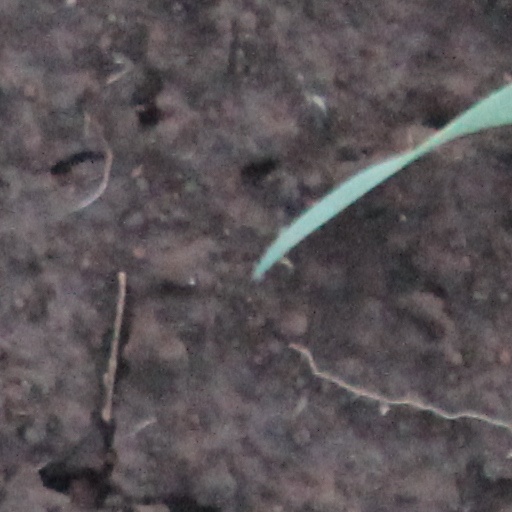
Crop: wheat